Mathar Kula Manikkam

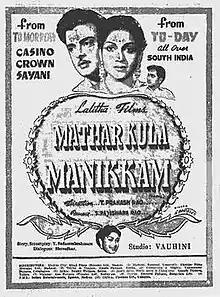
Theatrical release poster

Mathar Kula Manikkam is a 1956 Indian Tamil-language drama film directed by T. Prakash Rao. The film stars Gemini Ganesan, Akkineni Nageswara Rao, Anjali Devi and Savitri, with music composed by S. Rajeswara Rao. It is based on Rabindranath Tagore's 1906 novel "Noukadubi". The screenplay and dialogue were written by Vempati Sadasivabrahmam and C. V. Sridhar, respectively. The film was simultaneously made in Telugu under the title "Charana Daasi", both versions were critical and commercial successes.